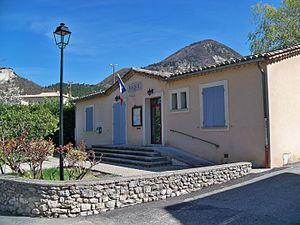
Mairie de Savoillan (84)
Savoillan est une commune française, située dans le département de Vaucluse en région Provence-Alpes-Côte d'Azur.